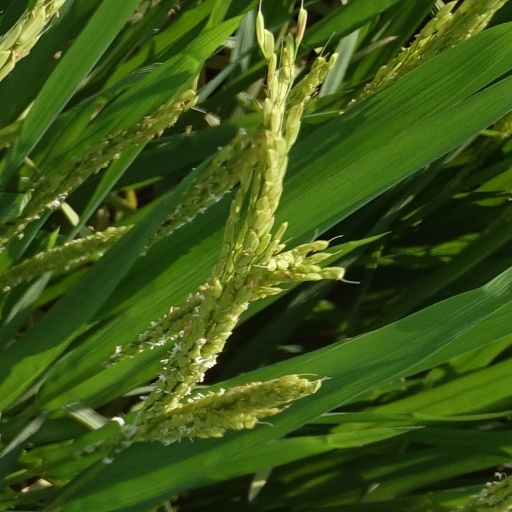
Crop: rice